Action of 31 March 1800

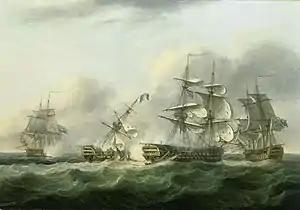
"Capture of the Guillaume Tell 31 March 1800" Nicholas Pocock

The action of 31 March 1800 was a naval engagement of the War of the Second Coalition fought between a Royal Navy squadron and a French Navy ship of the line off Malta in the Mediterranean Sea. By March 1800 Valletta, the Maltese capital, had been under siege for eighteen months and food supplies were severely depleted, a problem exacerbated by the interception and defeat of a French replenishment convoy in mid-February. In an effort to simultaneously obtain help from France and reduce the number of personnel maintained in the city, the naval commander on the island, Counter-Admiral Pierre-Charles Villeneuve, ordered his subordinate Counter-Admiral Denis Decrès to put to sea with the large ship of the line , which had arrived in the port shortly before the siege began in September 1798. Over 900 men were carried aboard the ship, which was to sail for Toulon under cover of darkness on 30 March.